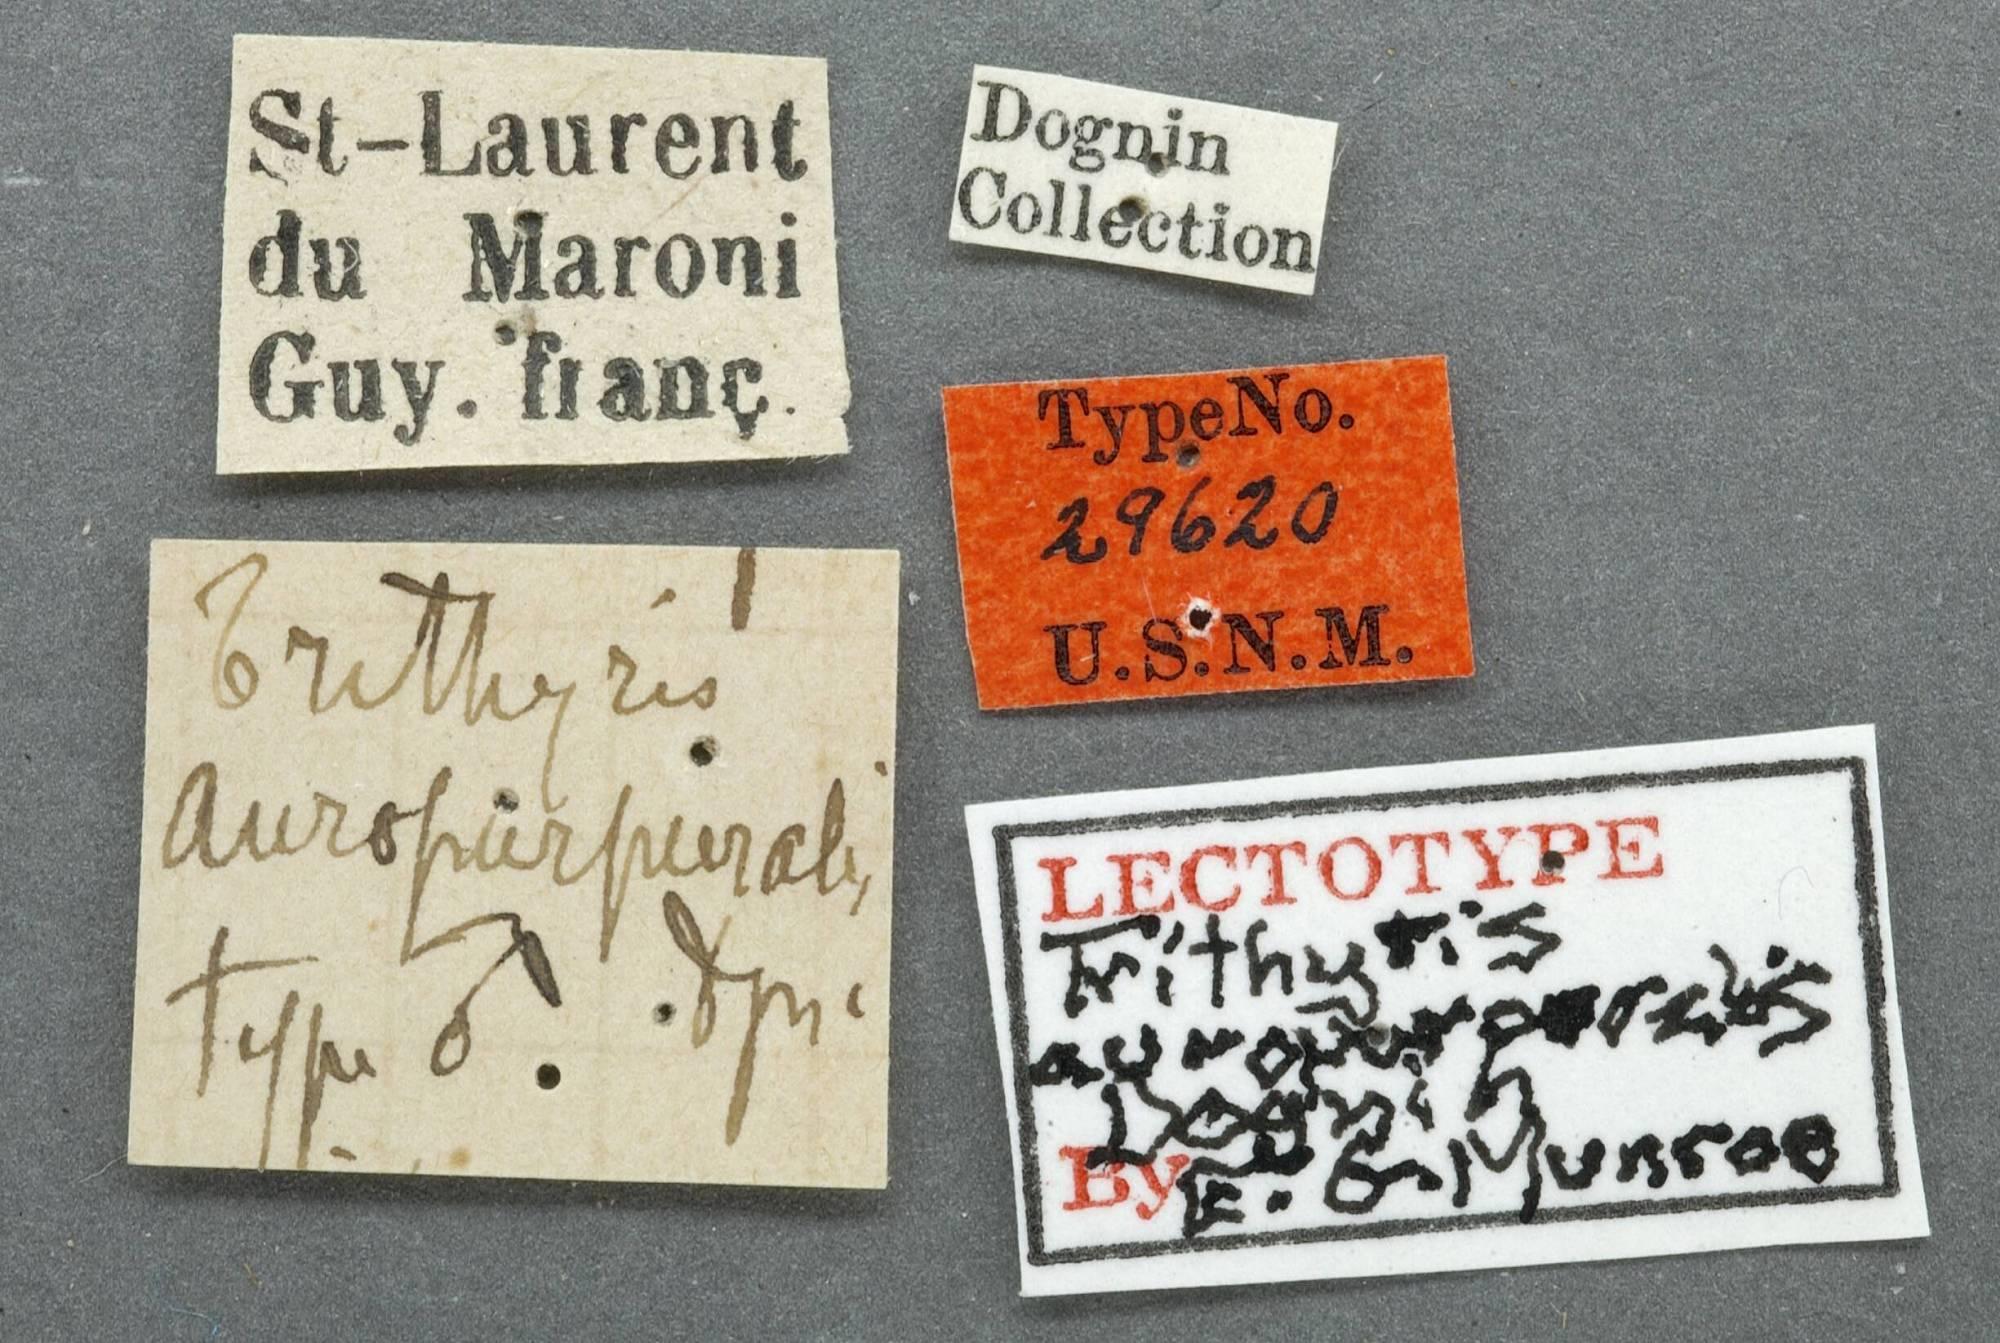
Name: Trithyris auropurpuralis
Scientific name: Trithyris auropurpuralis Dognin, 1910
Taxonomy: Animalia, Arthropoda, Insecta, Lepidoptera, Pyralidae
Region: [Not Stated]
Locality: St. Laurent, Maroni, French Guiana, France
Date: [Not Stated]